Hyderabad

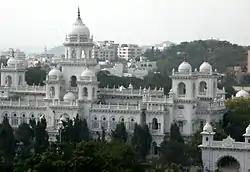
White building with multiple domes

In 1769 Hyderabad city became the formal capital of the Asaf Jahi Nizams. In response to regular threats from Hyder Ali (Dalwai of Mysore), Baji Rao I (Peshwa of the Maratha Empire), and Basalath Jung (Asaf Jah II's elder brother, who was supported by French General the Marquis de Bussy-Castelnau), the Nizam signed a subsidiary alliance with the East India Company in 1798, allowing the British Indian Army to be stationed at Bolarum (modern Secunderabad) to protect the state's capital, for which the Nizams paid an annual maintenance to the British.